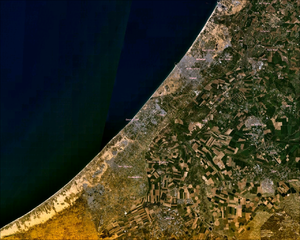
La bande de Gaza est une bande de terre de 41 km de long sur la côte orientale de la mer Méditerranée dans le bassin Levantin, au Proche-Orient. Elle tire son nom de sa principale ville, Gaza. D'une largeur de 6 à 12 km et d'une superficie de 360 km², son territoire est entouré au nord, à l'est et au sud-est par l’État d’Israël, et au sud-ouest par l’Égypte. En 2018, la population est estimée à plus de 2 millions d'habitants, appelés Gazaouis.